2018 Kentucky Derby

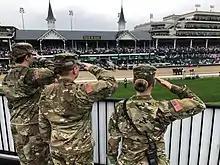
Kentucky National Guard saluting during the playing of the National Anthem

Because the Derby was held on a rainy day, the surface of the track was sealed to mitigate the effect of heavy rain on the footing. Nonetheless, the track condition was sloppy. By post time, more than of rain had been recorded that day at nearby Louisville International Airport, breaking the Derby Day precipitation record of that had been set in 1918. Despite the rain, a crowd of 157,813 attended the event, the eighth largest in Derby history, and the wettest of all time. A record $149.2 million was bet on the Derby itself from all sources, while the full card earned an all-source handle of $225.7 million, up 8% from the previous year's record.